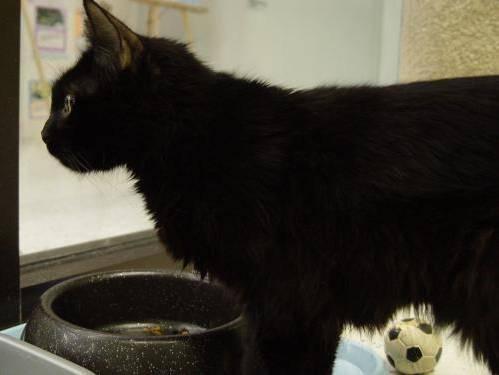
cat